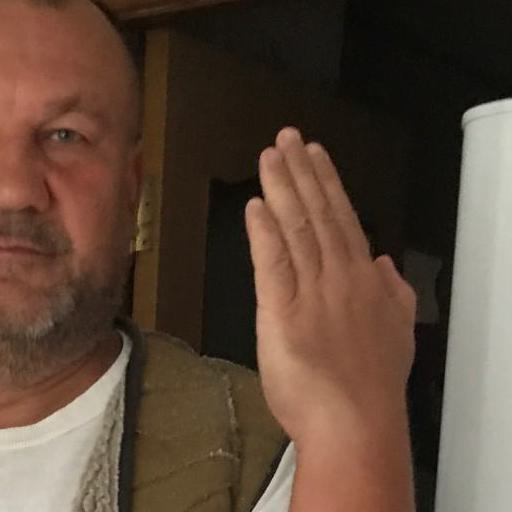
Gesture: stop_inverted